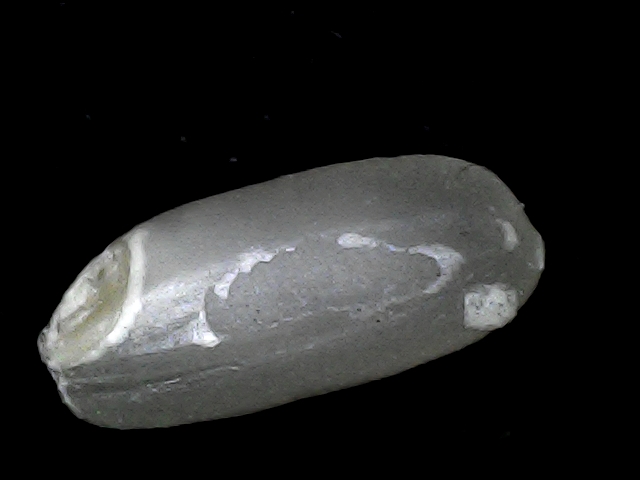
Rice variety: BD52